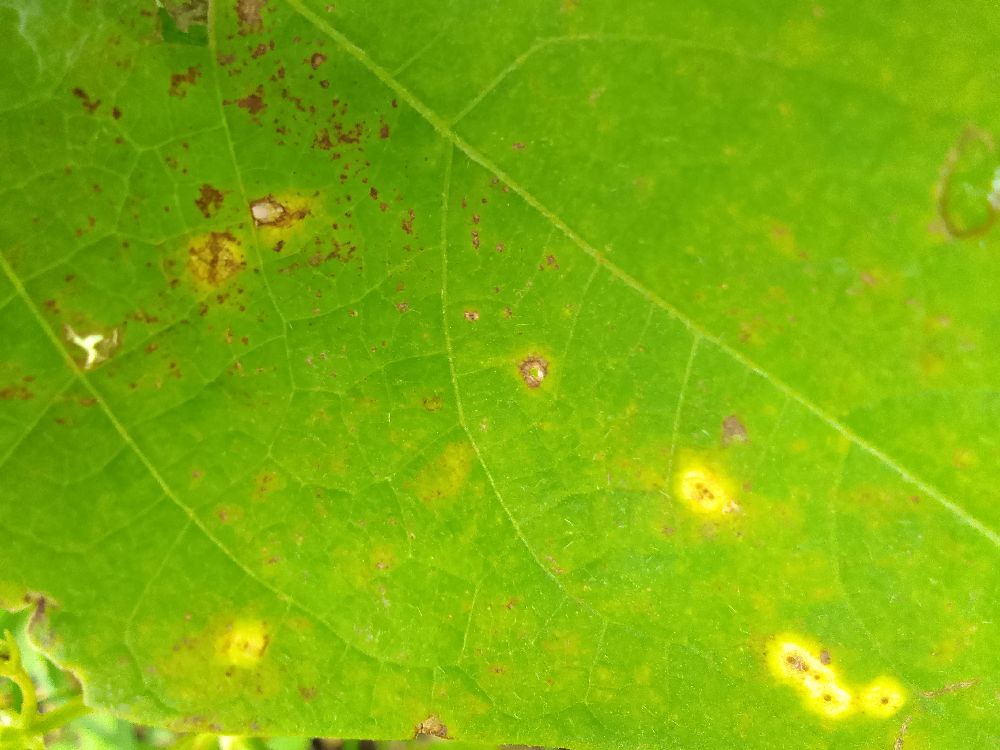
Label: rust